Gobi Desert

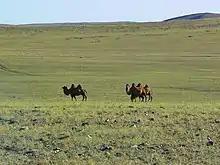
Bactrian camels in the Bayankhongor Province of Mongolia

The Gobi Desert is the source of many important fossil finds, including the first dinosaur eggs, twenty-six of which, averaging in length, were uncovered in 1923.